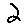
Label: 2